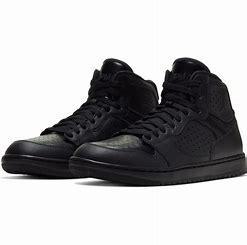
Brand: Jordan
Model: Access